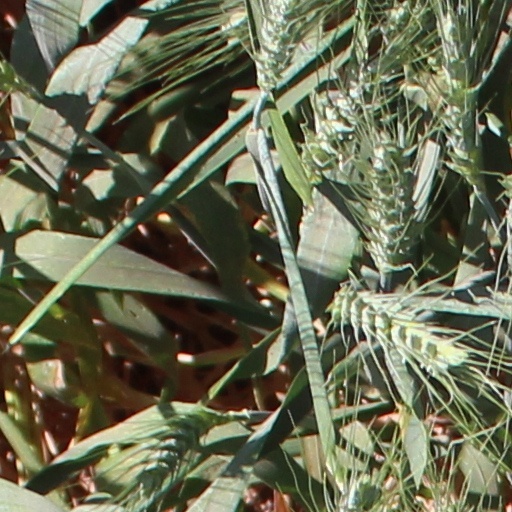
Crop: wheat